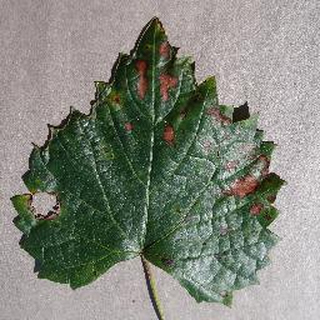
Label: grape_esca_black_measles